Media in Townsville

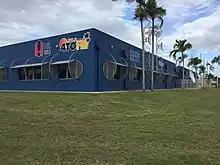
Broadcast centre for Triple M & hit103.1. Also houses the news crew from 10 News.

All three main commercial networks produce local news coverage – Seven Queensland and WIN Television both air 30-minute local news bulletins at 6pm each weeknight, produced from newsrooms in the city but broadcast from studios in Maroochydore and Wollongong respectively. Network 10 airs short regional "10 News" updates throughout the day, broadcast from Hobart.